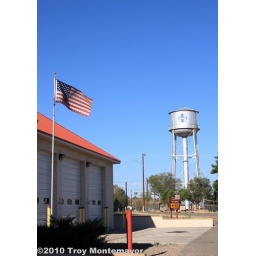
The Santa Fe water tower from the Ash Fork Volunteer Fire Station along Route 66 in Ash Fork, Arizona